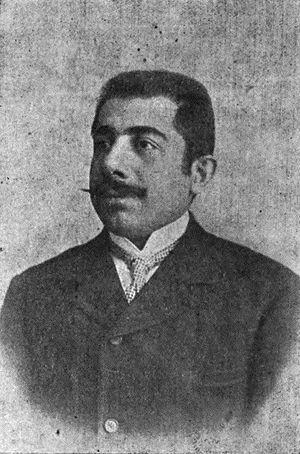
Erukhan de son nom de plume, né Yervant Srmakeshkhanlian en juillet 1870 à Constantinople et mort en 1915 à Kharpout, est un intellectuel et un écrivain arménien. Il est l'un des intellectuels victimes de la rafle des intellectuels arméniens du 24 avril 1915 à Constantinople.